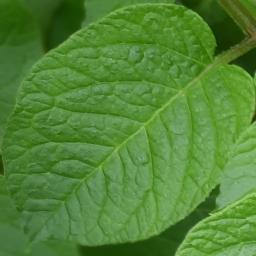
Etiqueta: Sana